Kaniv

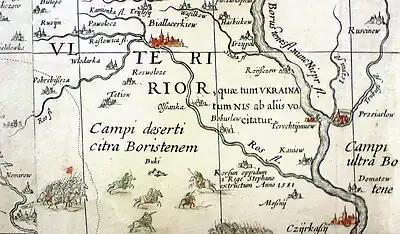
Kaniv (Kaniów) on the Radziwiłł map (1613)

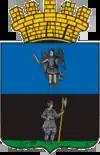
Coat of arms of "Kanіv" under the Russian Empire (1852).

The city's date of establishment is unknown. It was first mentioned in the Paterikon of Caves Monastery in Kyiv of the 11th century where it is mentioned about relocation of icon painters from Constantinople during rule of Vsevolod of Kyiv. The first mentioning of Kaniv in chronicles is dated 9 June 1144 when the Grand Prince of Kyiv Vsevolod II founded the St. George's Cathedral (later known as the Dormition Cathedral). In chronicles it is also mentioned that in 1149 the Grand Prince of Kyiv George the Long-Armed after conquering Kyiv appointed his son Gleb as a prince in Kaniv. The city was also mentioned later in chronicles often in relation to raids onto Cumans. Among the killed Ruthenian princes at the 1223 battle at Kalka River, there was mentioned Prince Svyatoslav of Kaniv.